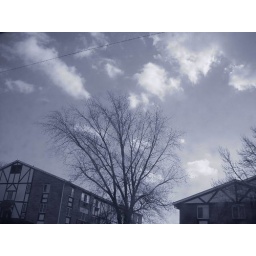
tree in the sky